Bryan Danielson

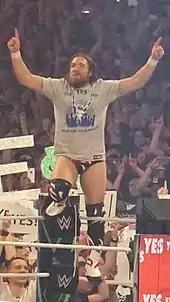
Bryan returned to in-ring competition at WrestleMania 34.

At that time, after more than two years of evaluations, reviews of his medical history and neurological and physical evaluations, Bryan was cleared by three external independent neurosurgeons, neurologists, and concussion experts (in addition to Joseph Maroon) to return to WWE in-ring competition on March 20. He feuded against Kevin Owens and Sami Zayn, wrestling his first match in years at WrestleMania 34, where he and Shane McMahon defeated them. As a result of being medically cleared, Bryan resigned as general manager.